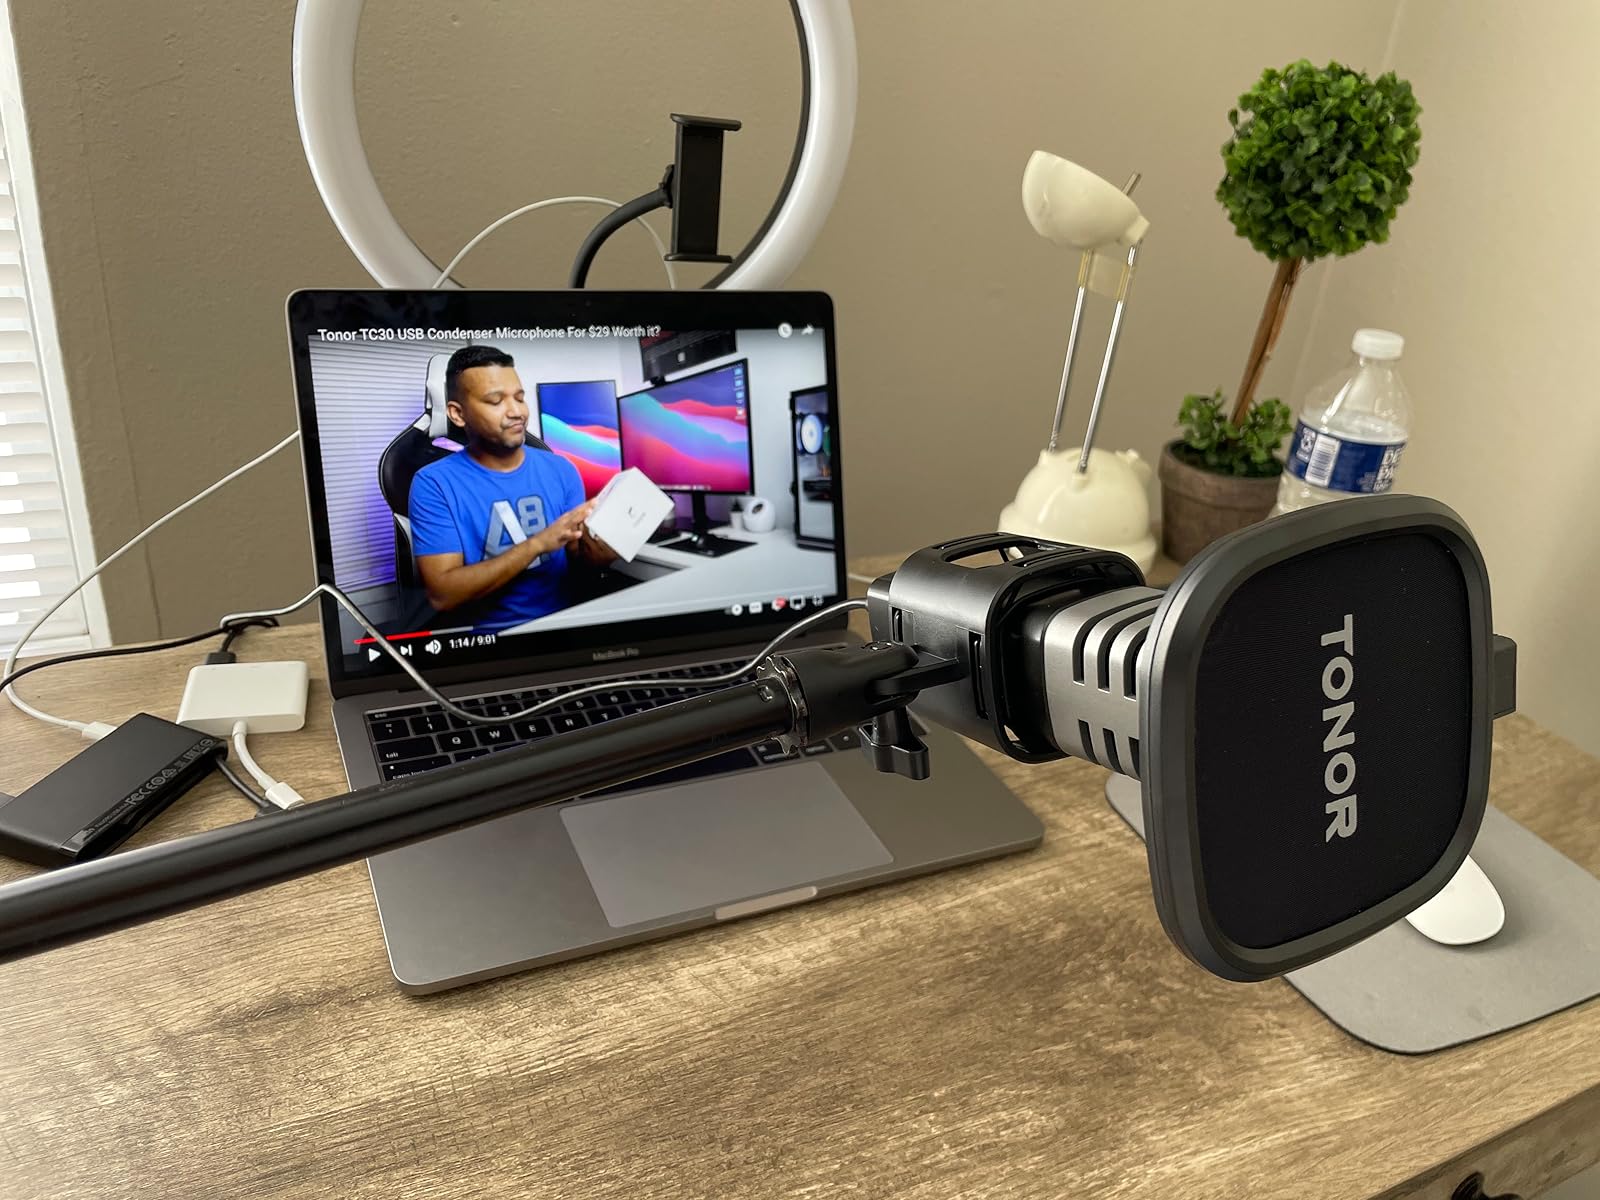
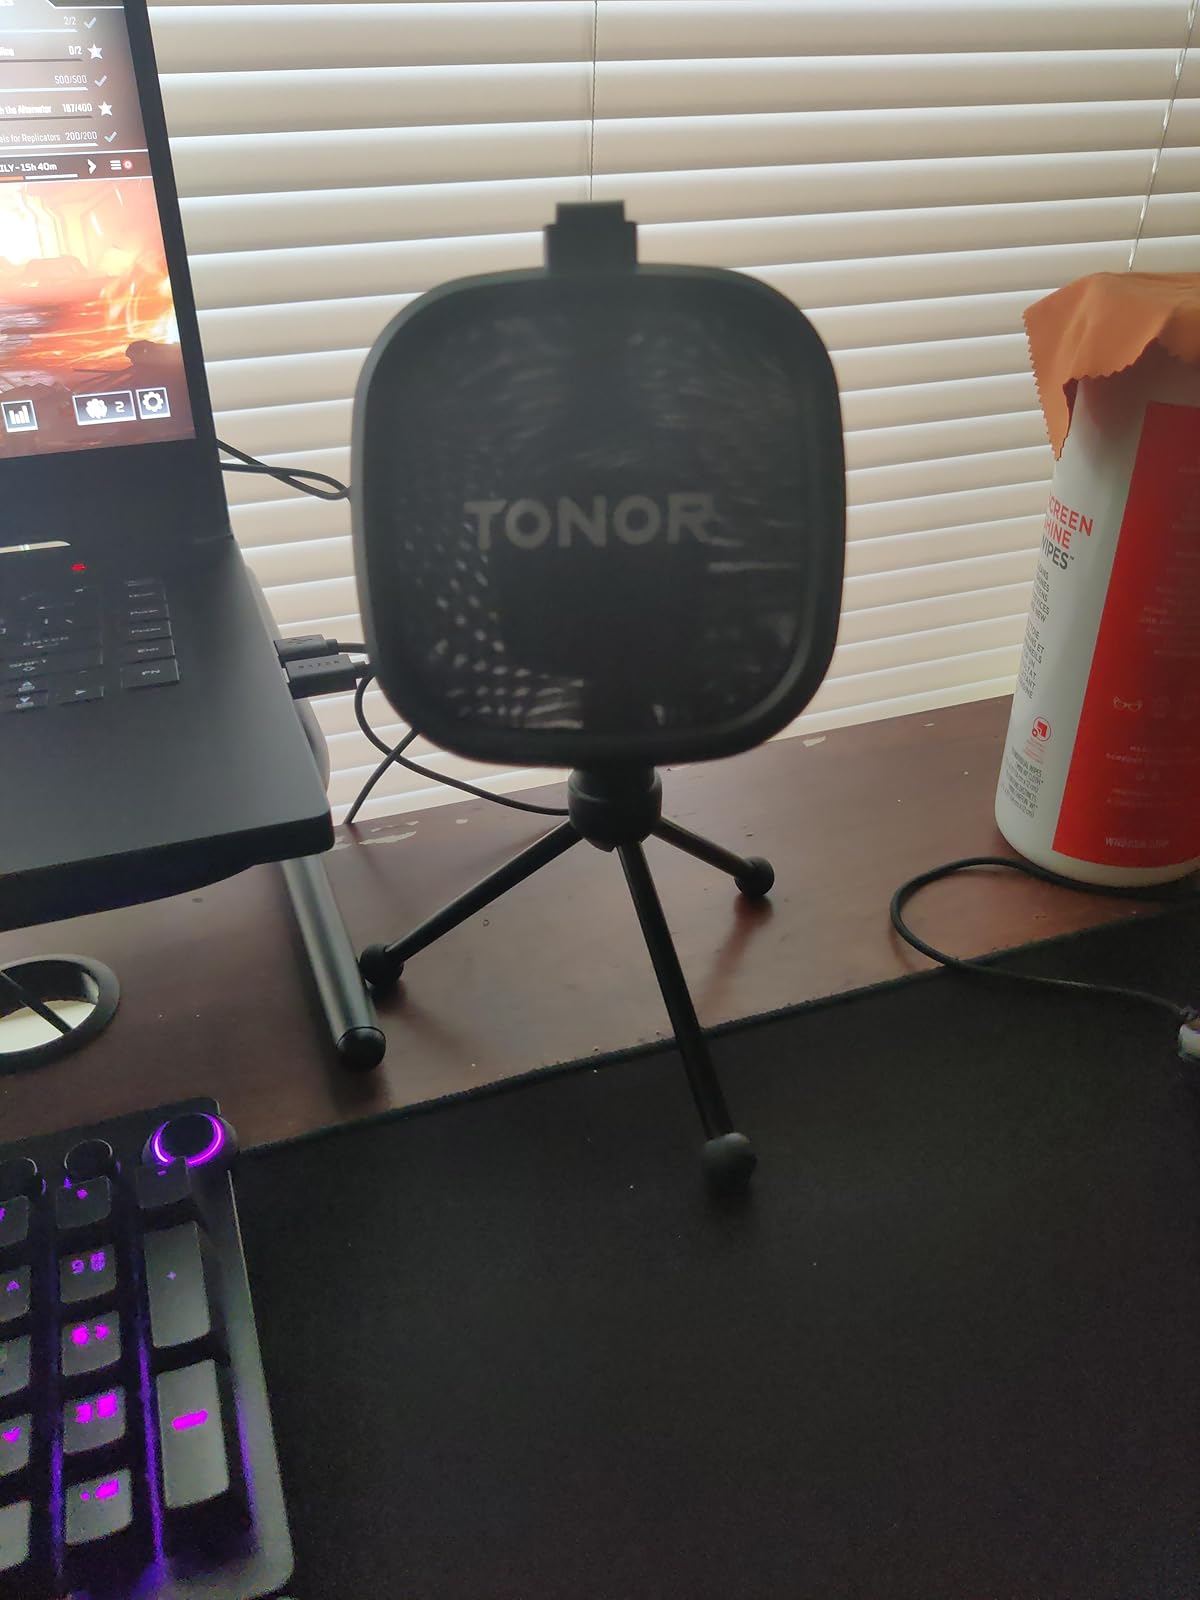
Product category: microphone
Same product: yes